Songket

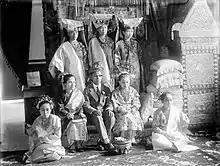
Minangkabau wedding ceremony using songket Minangkabau cloth in Padang Panjang, West Sumatra, late 19th century

Songket is traditionally considered an exquisite, luxurious and prestigious traditional fabric, only worn for special occasions, religious festivals, and traditional social functions. It has become a required garment for brides and grooms for their weddings, as in the traditional wedding costumes of Palembangese, Minangkabau and Balinese people.